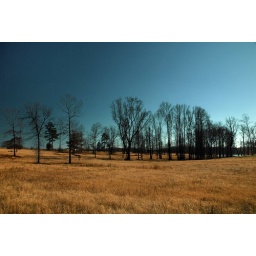
Jackson County (GA) Copyright 2010 D. Nelson. Georgia in January: dead grass, bare trees, blue skies, 65 F.